Pilea cadierei

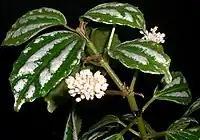
A pair of inflorescences.

The flowering period in China ranges from September to November. Pilea cadierei is single-sex, separated (monoecious). The male, compact, heady inflorescences contain 5 to 125 flowers on 1.5 to 4 cm long inflorescence stems. The bracts are broadly ovoid with a length of about 3 millimeters. The flower stems of the male flowers are 2 to 3 millimeters long and the flower buds are pear-shaped with a length of about 2.5 millimeters. The relatively small, white-pink flowers are fourfold. The male flowers have a length of 2.5 to 3 millimeters and a diameter of 1.8 to 2 millimeters. The four boat-shaped, about 3 millimeter long bracts male flowers grow together up to half their length and cartilaginous in the upper area. The four stamens protrude beyond the chalice and "explode" when shaken. The female flowers are almost seated in the cymose inflorescences. In the female flowers a rudimentary conical carpel is present in each case. With a length of 0.5 to 0.7 millimeters, the durable bracts of the female flowers are half as long as the nut fruit. In the female flowers there is usually only an upstanding fruit leaf and elongated staminodes. The female flowers have a simple style.